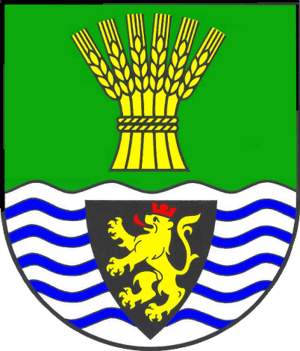
Reussenkog
Coat of arms of Reussenkog
Reussenkog eller Reußenköge er en landsby og kommune i det nordlige Tyskland under Kreis Nordfriesland i delstaten Slesvig-Holsten. Byen ligger vest for købstaden Bredsted i det vestlige Sydslesvig. Kommunen består af en række koge i bugten foran Bredsted og strækker sig cirka cirka 12 kilometer fra nord til syd.